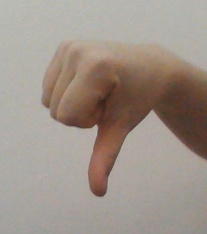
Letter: waw